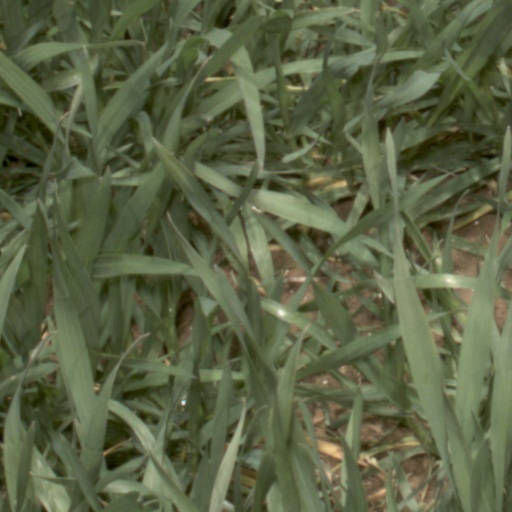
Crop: wheat